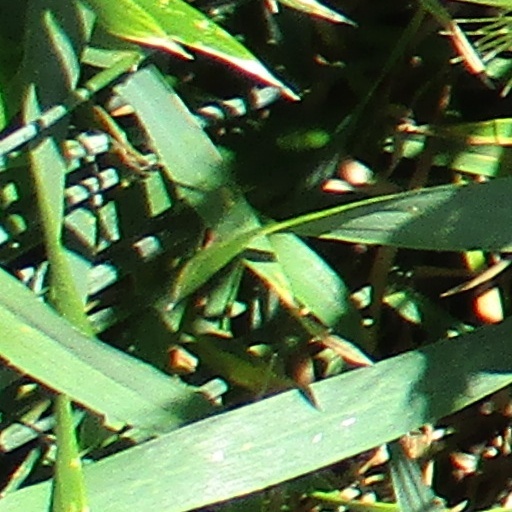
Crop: wheat